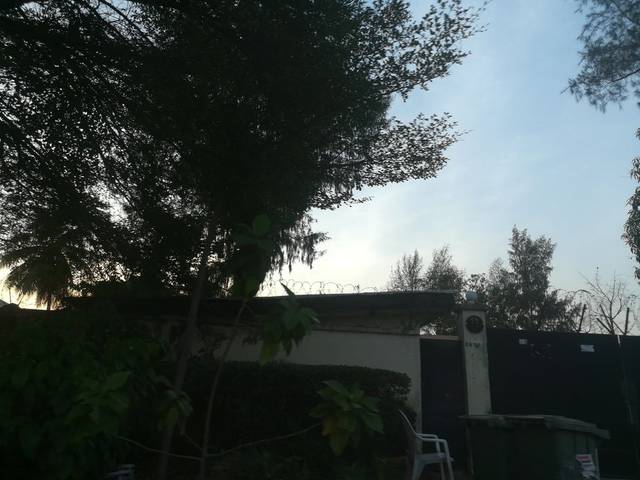
Region: Nigeria
Coordinates: 9.078, 7.4